Sheikh Muhammad

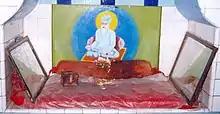
The shrine of Sheikh Muhammad, containing his seat, in his hometown of Shrigonda

Sheikh Muhammad is regarded as a saint-poet by Hindus due to his contributions to the bhakti movement in Maharashtra. The saint-poet Ramdas, a staunch Hindu , contemporary saint praises Sheikh Muhammad as a great saint.